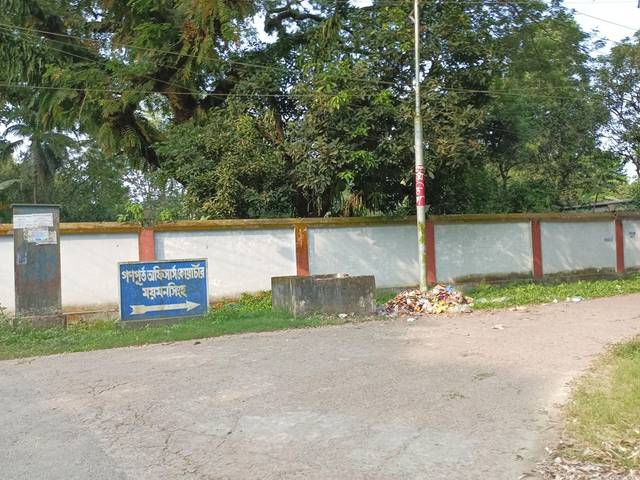
Region: Bangladesh
Coordinates: 24.767, 90.396